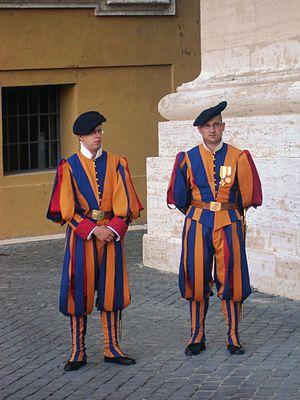
Gardes au Vatican